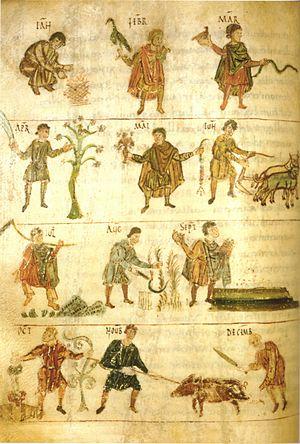
L'Empire carolingien est un royaume franc du haut Moyen Âge s'étendant sur l'Europe occidentale et centrale. Bâti par le premier souverain de la deuxième dynastie des rois de France, Pépin le Bref, c'est cependant son fils, Charlemagne, couronné empereur par le pape Léon III en 800, qui donne son nom à la dynastie des Carolingiens. La division de l'Empire franc entre les petits-fils de Charlemagne, à la suite de la mort de son fils, le roi Louis Iᵉʳ, dit le Débonnaire, ou Louis le Pieux, donne naissance à l'ouest à la Francie occidentale, à l'est à la Francie orientale, et à la Francie médiane au centre et au sud, dont le contrôle sera l'objet d'un siècle de luttes entre les Francies occidentale et orientale, et qui finira démembrée, sa moitié nord, la Lotharingie, se rattachant à la Francie orientale, qui deviendra au prochain changement dynastique le Saint-Empire romain germanique, et sa moitié sud ressuscitant le royaume d'Italie.
Le capitulaire De Villis, ou plus exactement le Capitulare de Villis vel curtis imperii est un acte législatif datant de la fin du VIIIᵉ siècle ou du début du IXᵉ siècle.